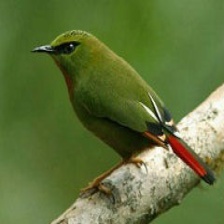
Species: FIRE TAILLED MYZORNIS
Scientific name: MYZORNIS PYRRHOURA